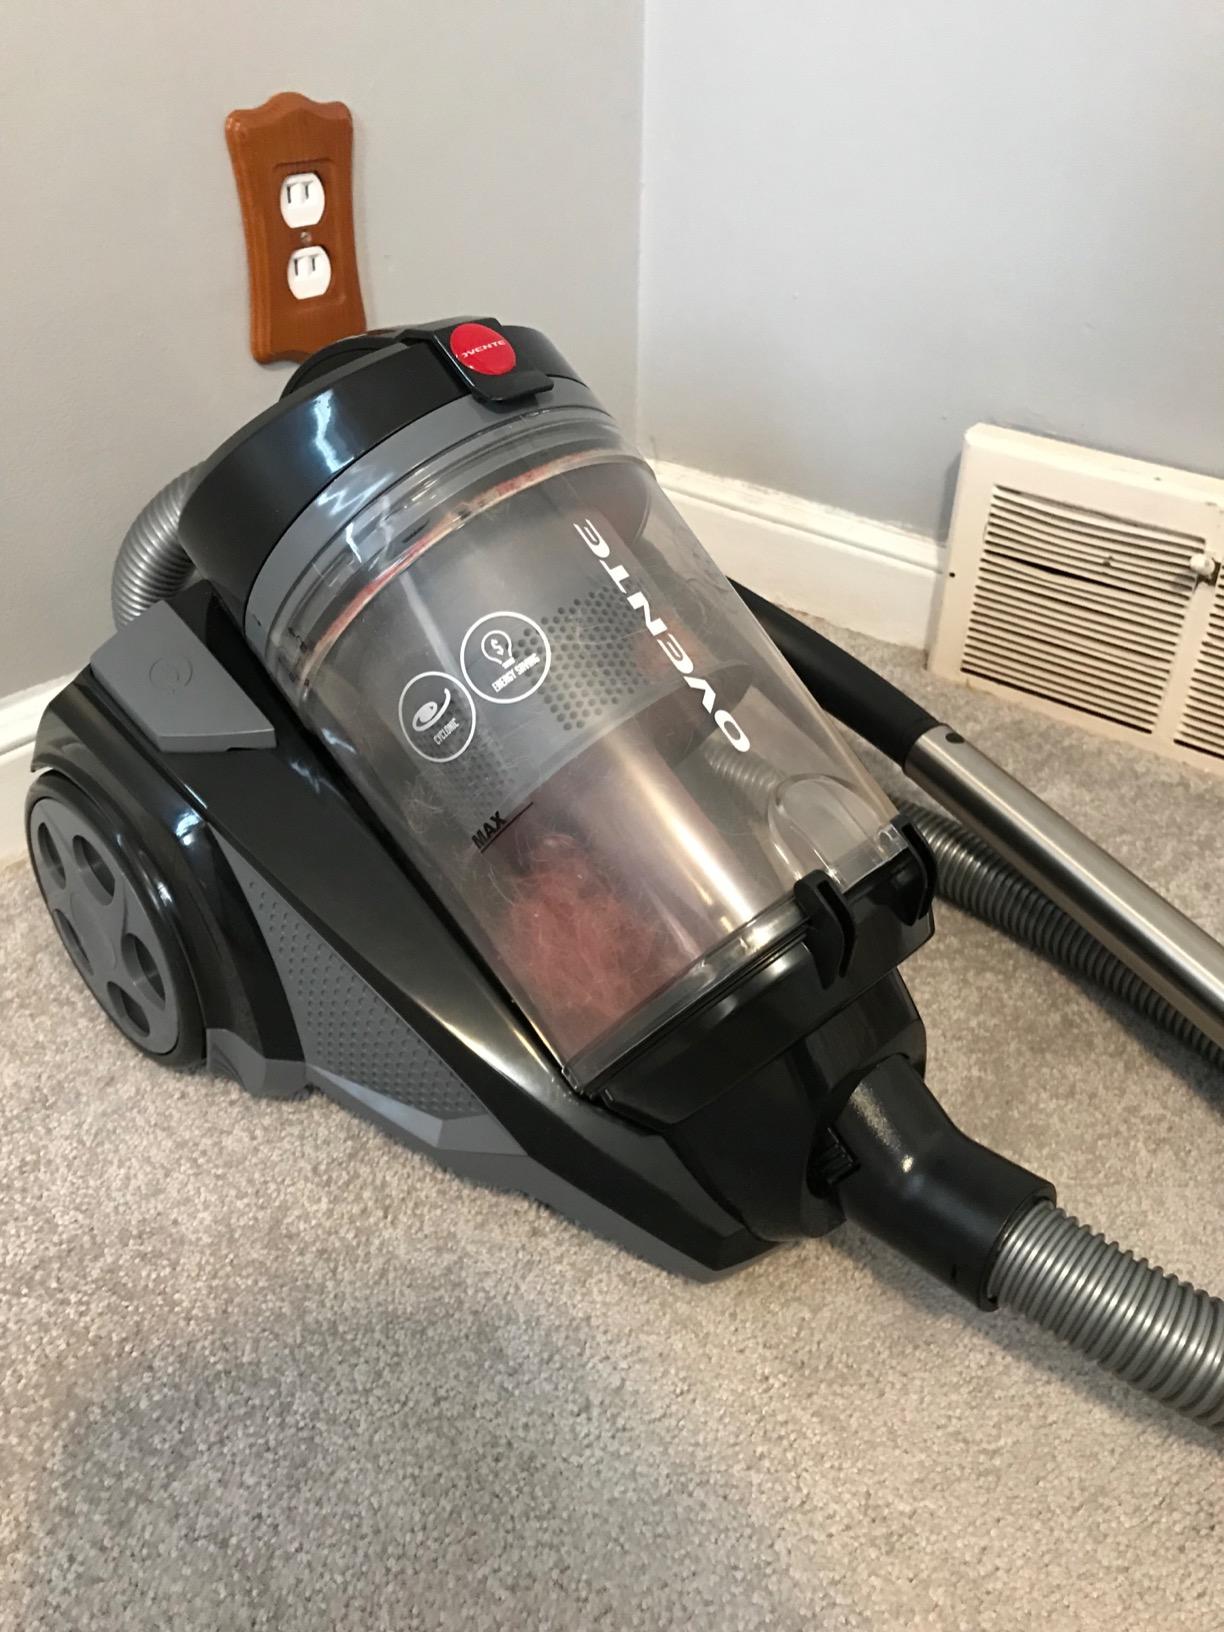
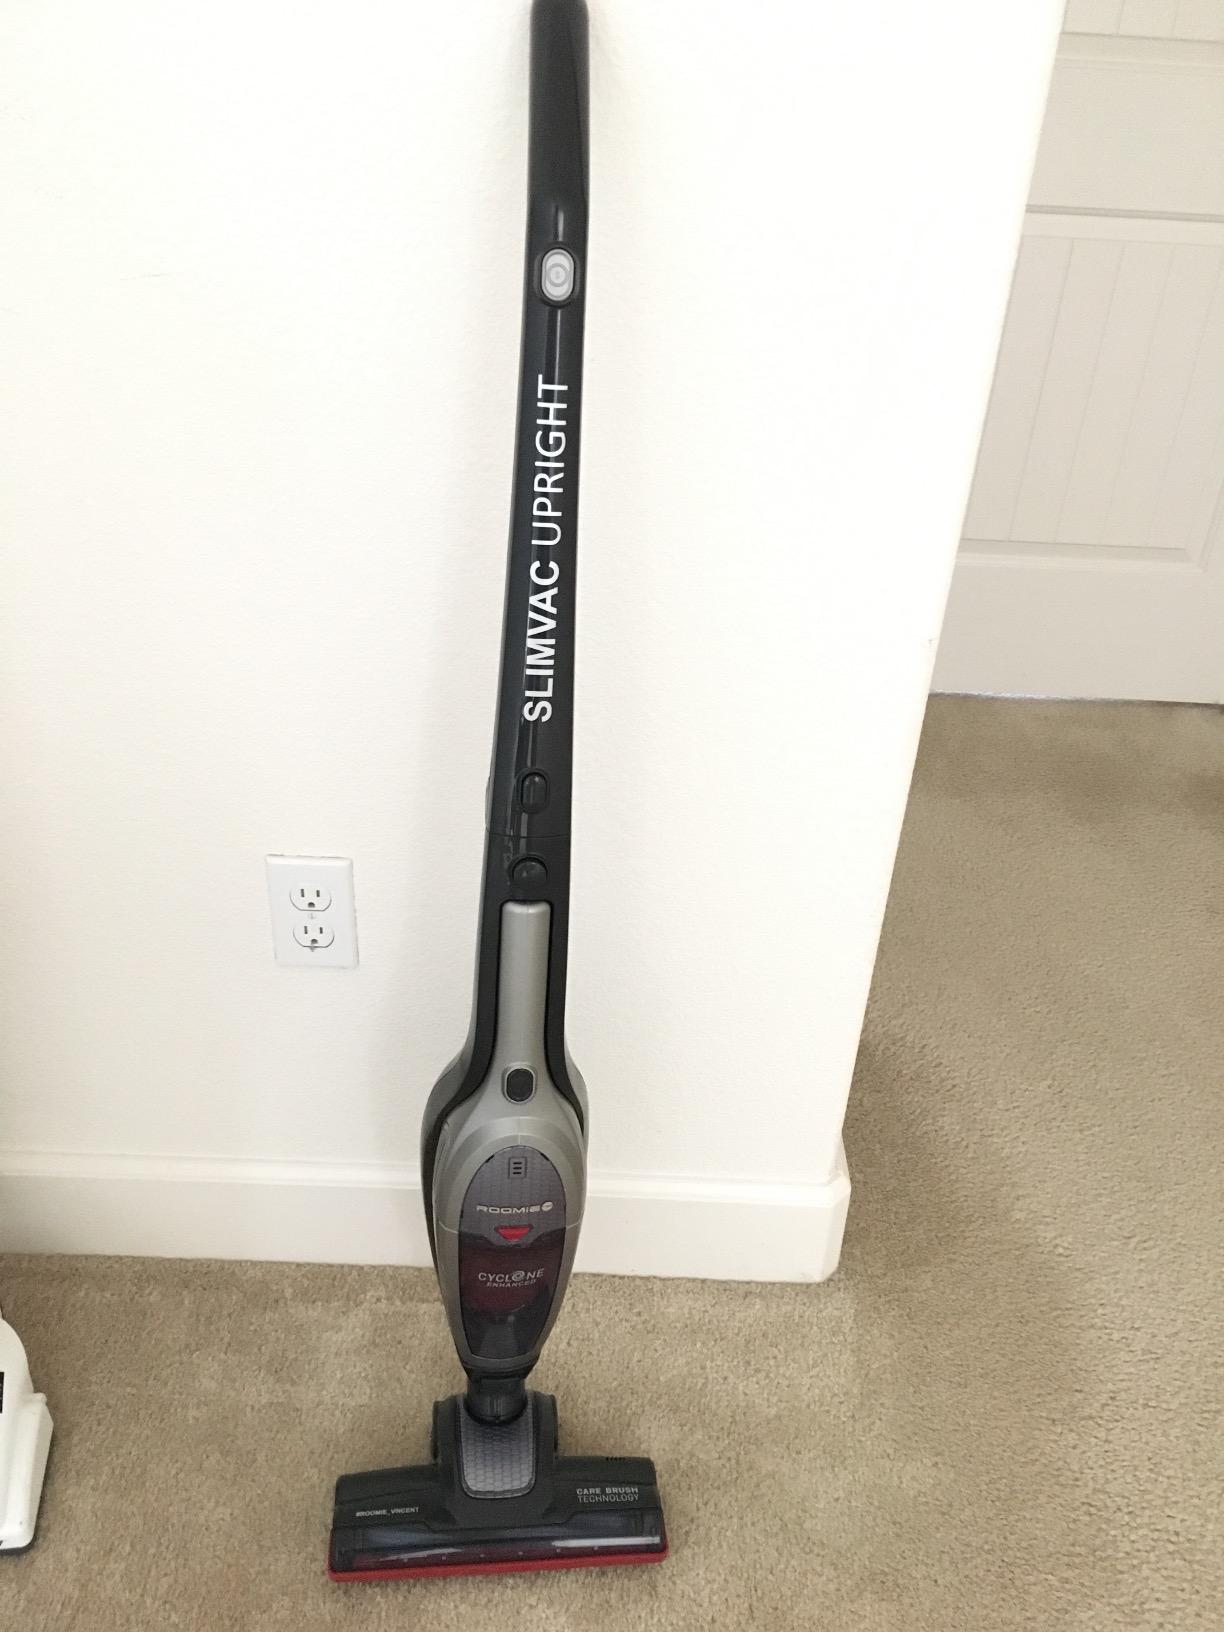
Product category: items_vacuum
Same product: no